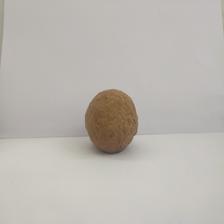
Size: Spoiled